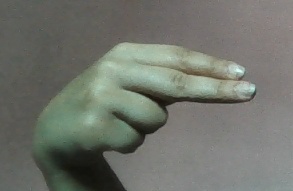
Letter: ain